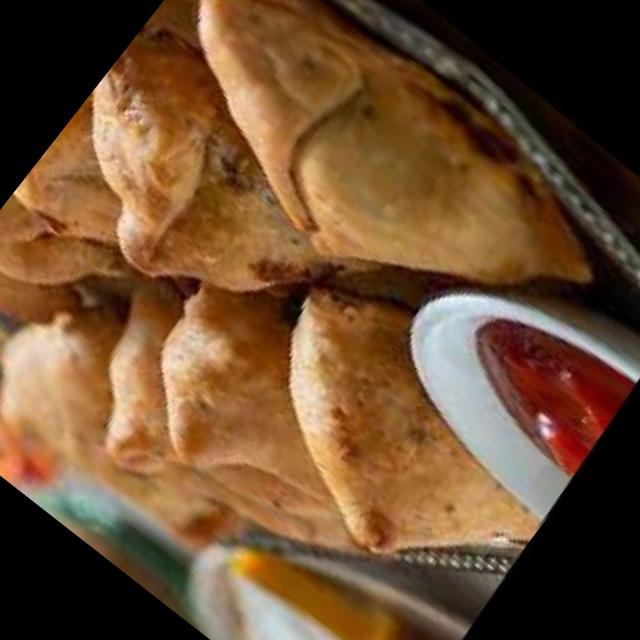
Dish: samosa